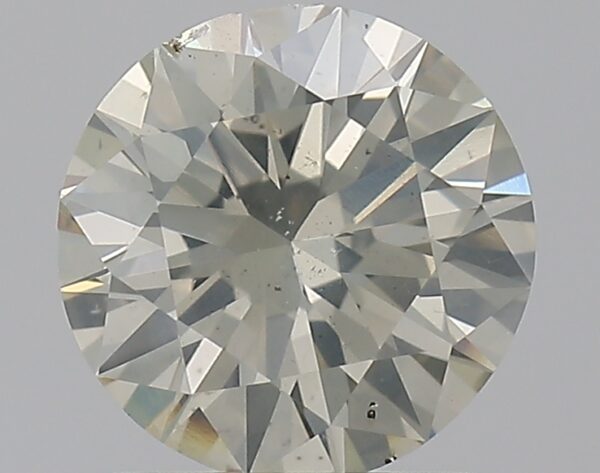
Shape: round
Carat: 1
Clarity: SI2
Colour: M
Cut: EX
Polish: EX
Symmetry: VG
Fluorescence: VSL
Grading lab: IGI
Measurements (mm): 6.54 x 6.47 x 3.89